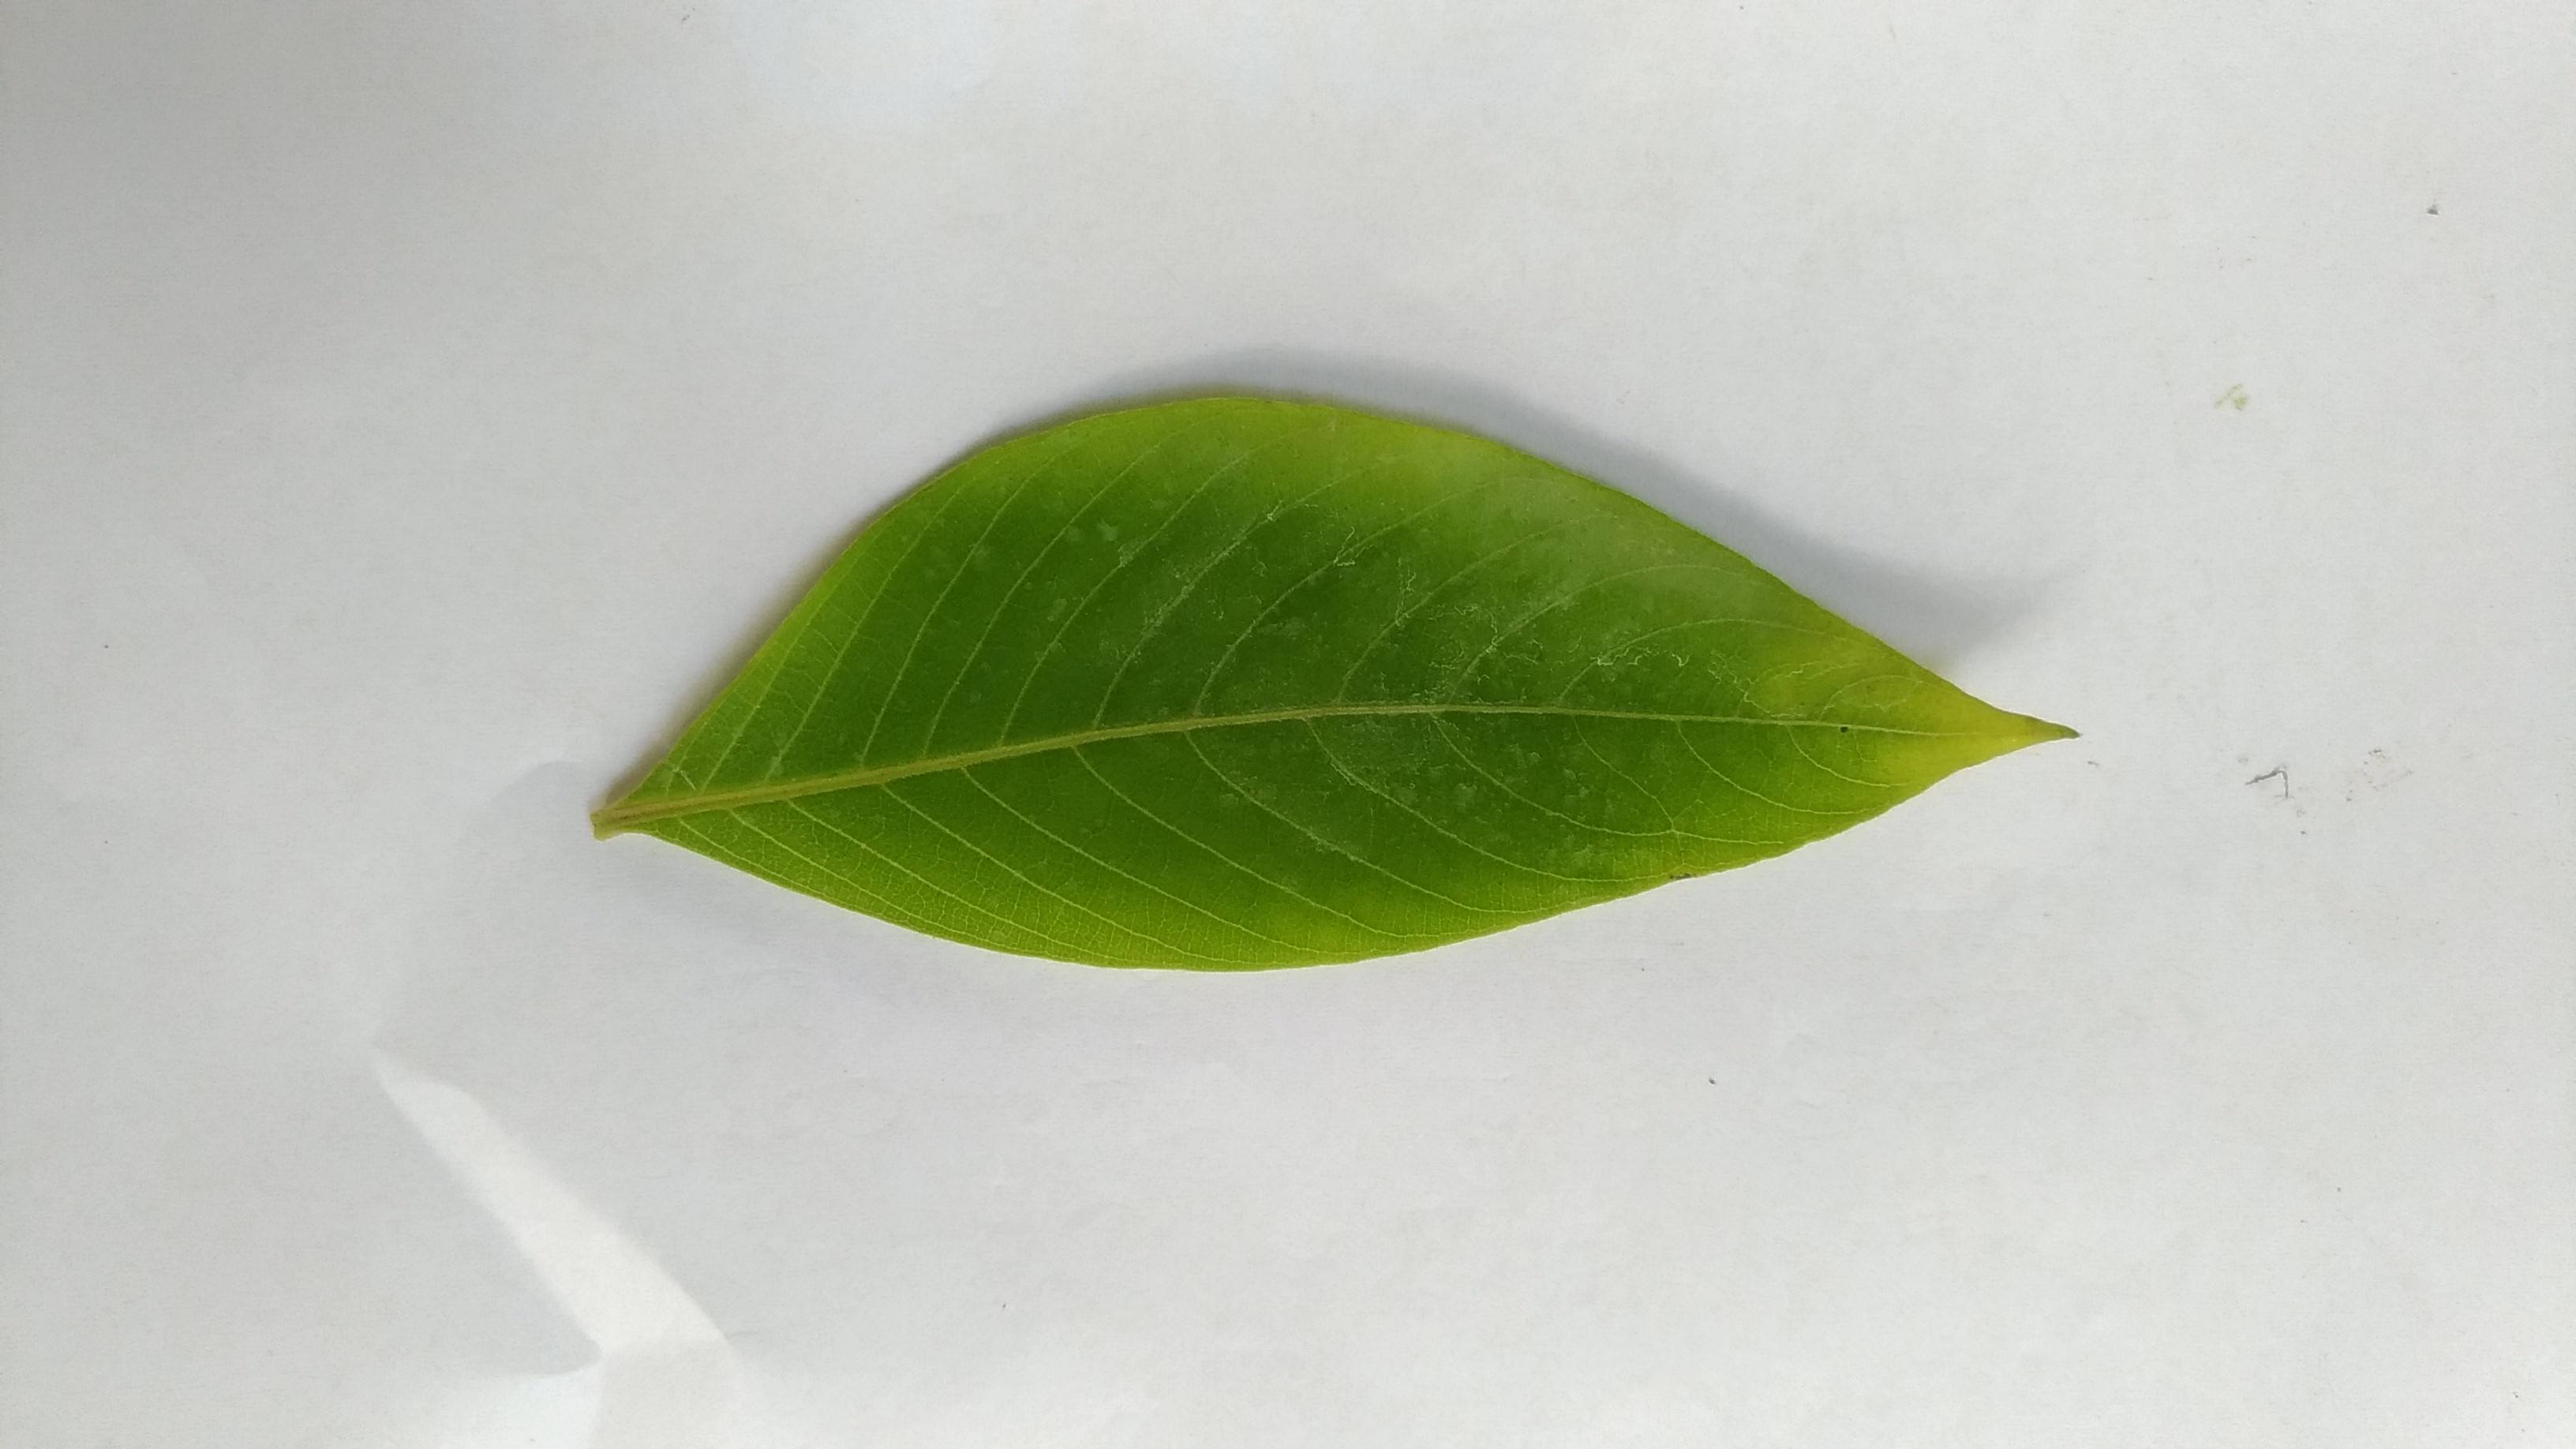
Plant: Malabar_Nut